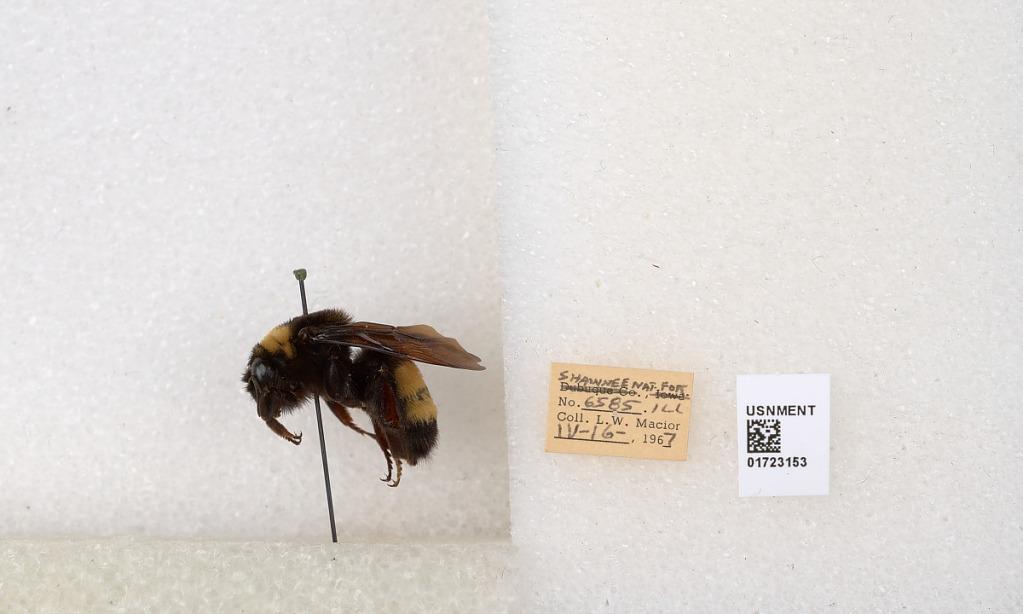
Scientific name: Bombus (Bombus) nevadensis auricormus
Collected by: L. Macior
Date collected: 1967-4-16
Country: United States
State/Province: Illinois
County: Johnson
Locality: Shawnee National Forest
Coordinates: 37.5114, -88.8011